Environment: real
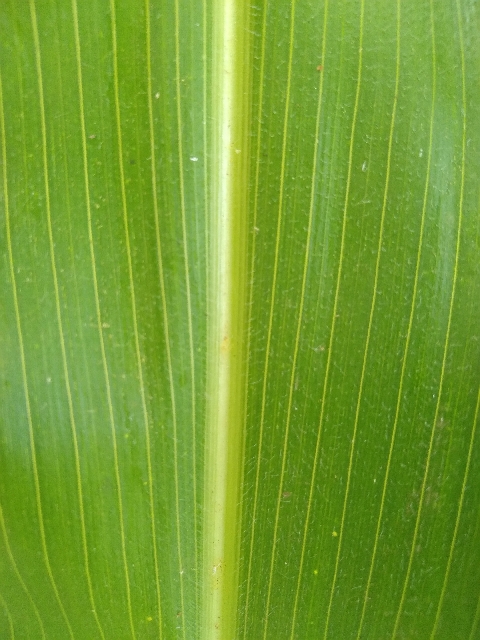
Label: healthy